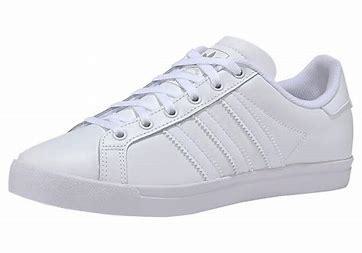
Brand: Adidas
Model: Coast Star